Samara embankment

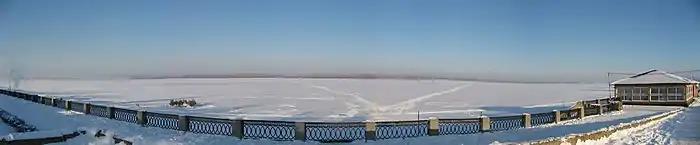
A panoramic view of the Samara embankment in winter

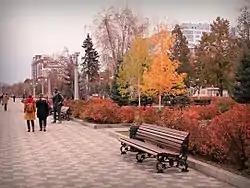
The third stage in autumn

The third stage is a continuation of the first stage to the river terminal. The calciferous retaining wall was built in the early 20th century. After the construction of the new river port building this section of the bank had made more pleasant. The territory was landscaped and decorated with a fountain by architect M. Trufanov. In 2012 the section was reconstructed similarly to the second section.